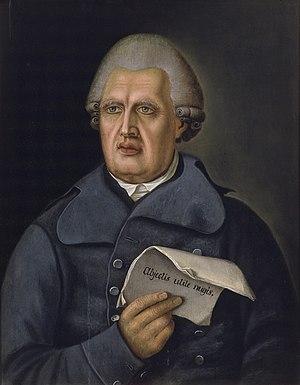
Henrik Gabriel Porthan, est un historien et écrivain finlandais, professeur à l'Académie de Turku.